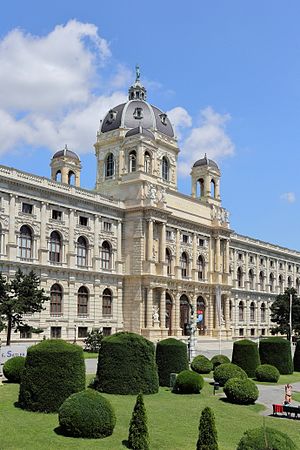
Naturhistorisk Museum Wien
Naturhistorisches Museum Wien
Naturhistorisk Museum Wien er et stort naturhistorisk museum i Wien og et af de vigtigste naturhistoriske museer i verden.